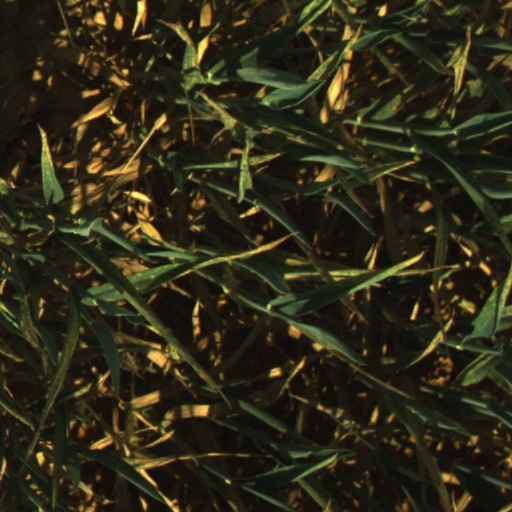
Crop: wheat